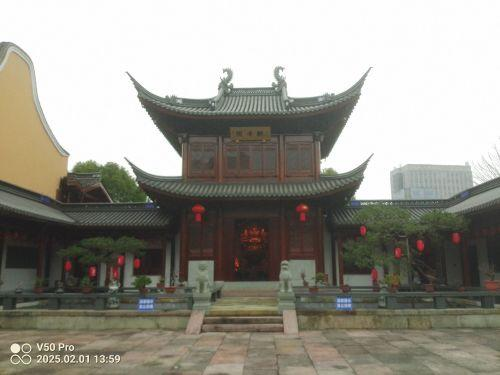
地标名称：清道寺
所在城市：宁波市·海曙区